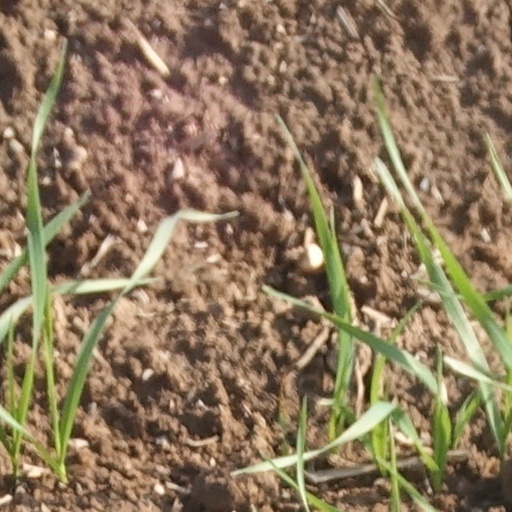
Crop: wheat